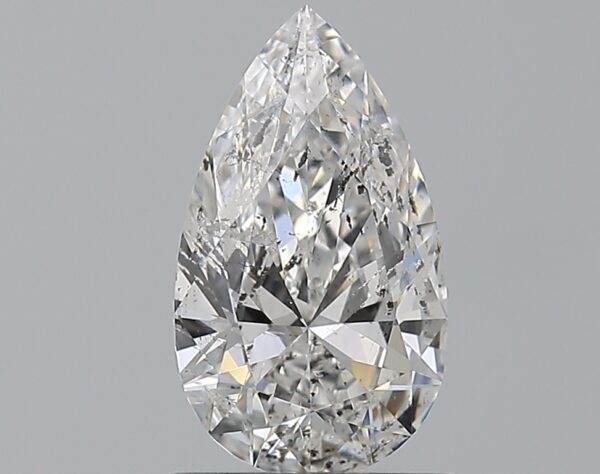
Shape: pear
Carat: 1.01
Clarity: SI2
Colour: E
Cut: EX
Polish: EX
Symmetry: EX
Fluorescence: N
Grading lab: IGI
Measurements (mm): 9.58 x 5.52 x 3.21